2022 WTA Finals

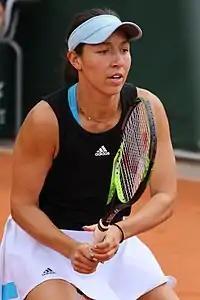
Jessica Pegula would reach three Grand Slam quarterfinals, and win a WTA 1000 title in Guadalajara.

Jessica Pegula would emerge as one of the most consistent players in the 2022 season. She would reach the quarterfinals of the Australian Open, losing to the eventual champion Ashleigh Barty. She would perform consistently in Dubai and Doha, before reaching the semifinals of Miami, losing to Iga Świątek. She would later lose in the final of Madrid to Ons Jabeur, and to Aryna Sabalenka in Rome. She would reach the quarterfinals of the French Open, losing once again to Iga Świątek; she next participated at Wimbledon, losing in the third round.